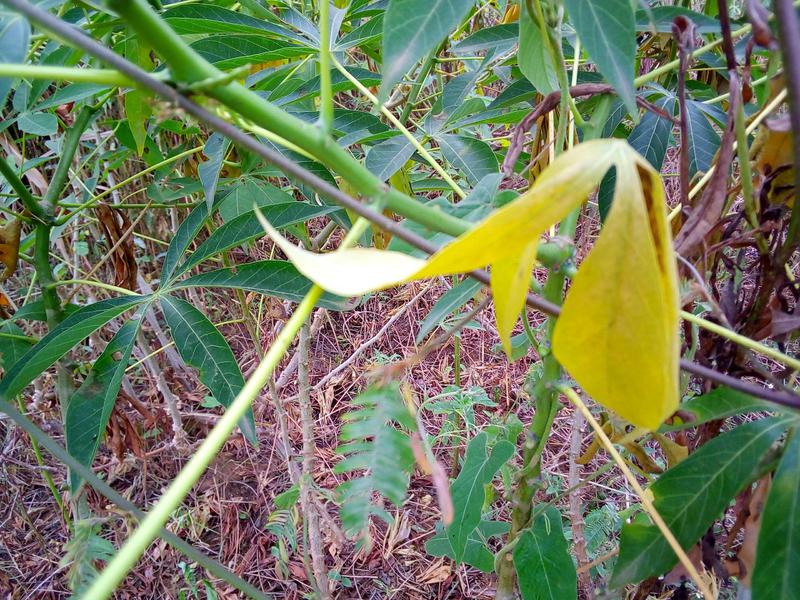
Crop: cassava
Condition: bacterial_blight